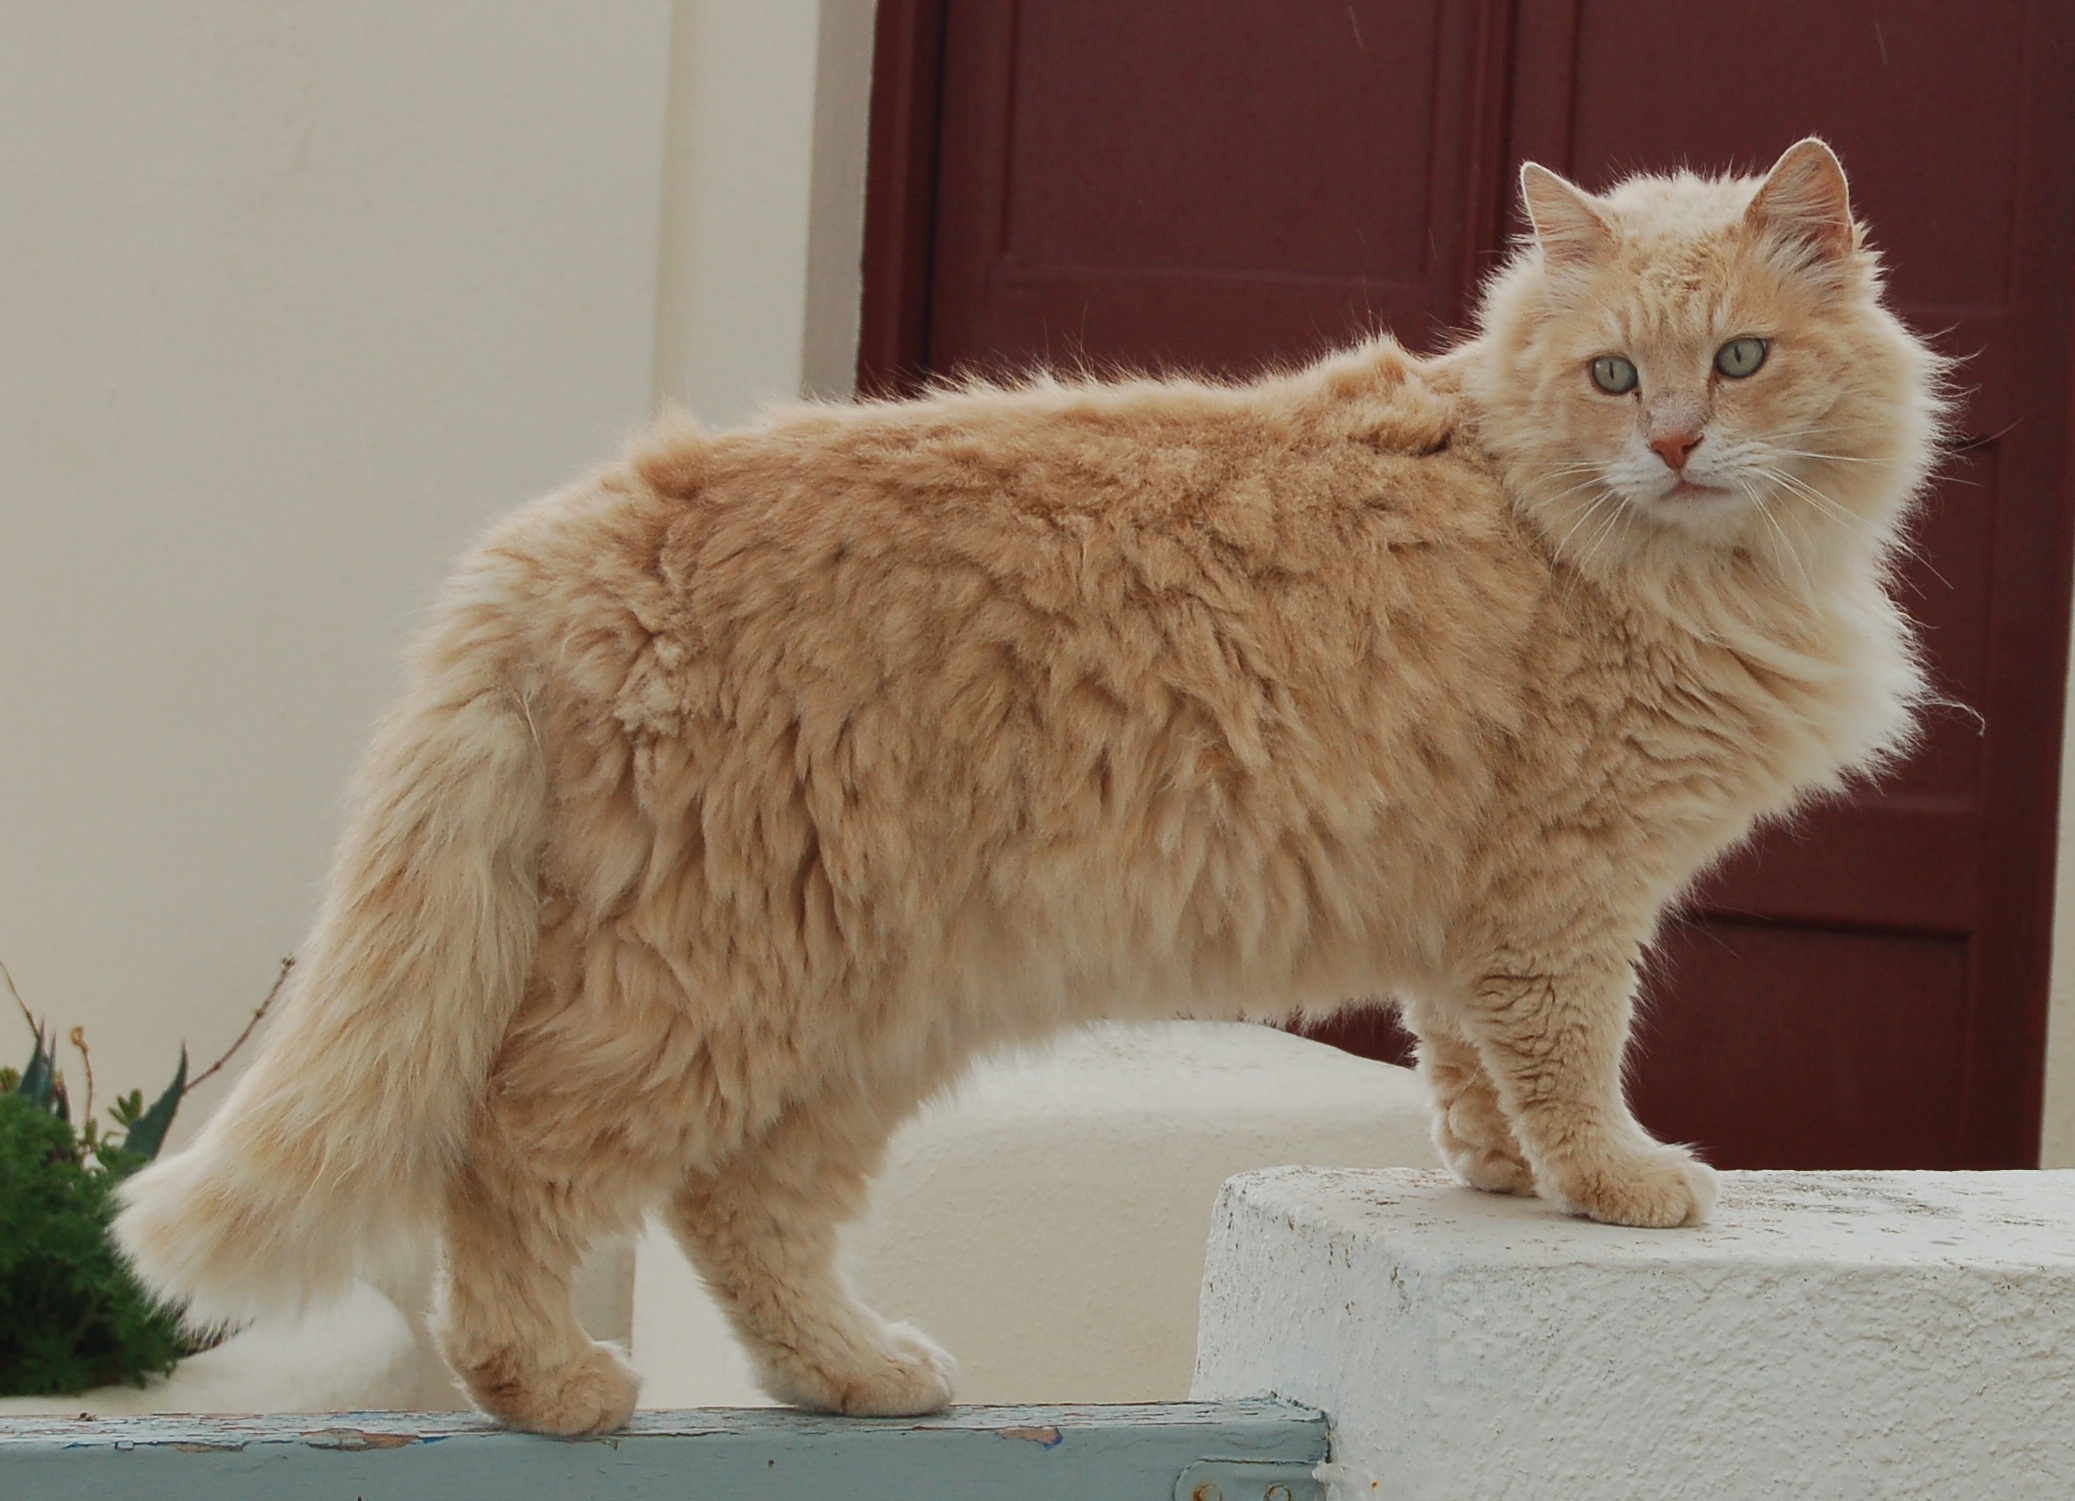
animal, cat, mammal, whisker, whiskers, santorini, furry, vertebrate, greece, siberian, maine coon, norwegian forest cat, small to medium sized cats, cat like mammal, domestic long haired cat, british semi longhair, lion cat